Bright Angel Creek

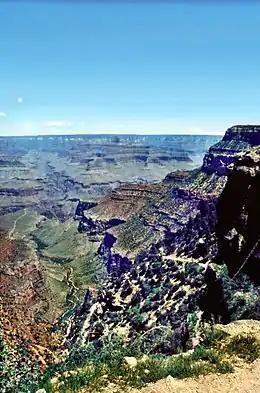
View of the trail to Plateau Point and Bright Angel Creek

Bright Angel Creek is a creek located at the bottom of the Grand Canyon National Park flowing into the Colorado River at the end of the North Kaibab Trail on the north side of the river. The creek originates from Roaring Springs that emerge from a cliff along the North Kaibab Trail and drains to the Colorado. The North Kaibab Trail largely follows the creek, including through "the Box," a narrow, high-walled part of the trail that becomes extremely hot in daylight during the summer months (April to October).